Bell Bottom Blues (Derek and the Dominos song)

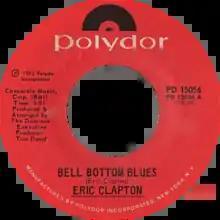
One of side-A labels of the 1972 US single

"Bell Bottom Blues" is a song written by Eric Clapton and Bobby Whitlock, and performed by Derek and the Dominos. It dealt with Clapton's unrequited love for Pattie Boyd, the wife of his friend George Harrison, and appeared on the 1970 double album "Layla and Other Assorted Love Songs". Issued as a single, backed with "Keep on Growing", the song reached number 91 on the "Billboard" Hot 100 in 1971. A re-release backed with "Little Wing" peaked at number 78 on the same chart.